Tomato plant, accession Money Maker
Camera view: vertical (180 deg); turntable rotation: 330 degrees
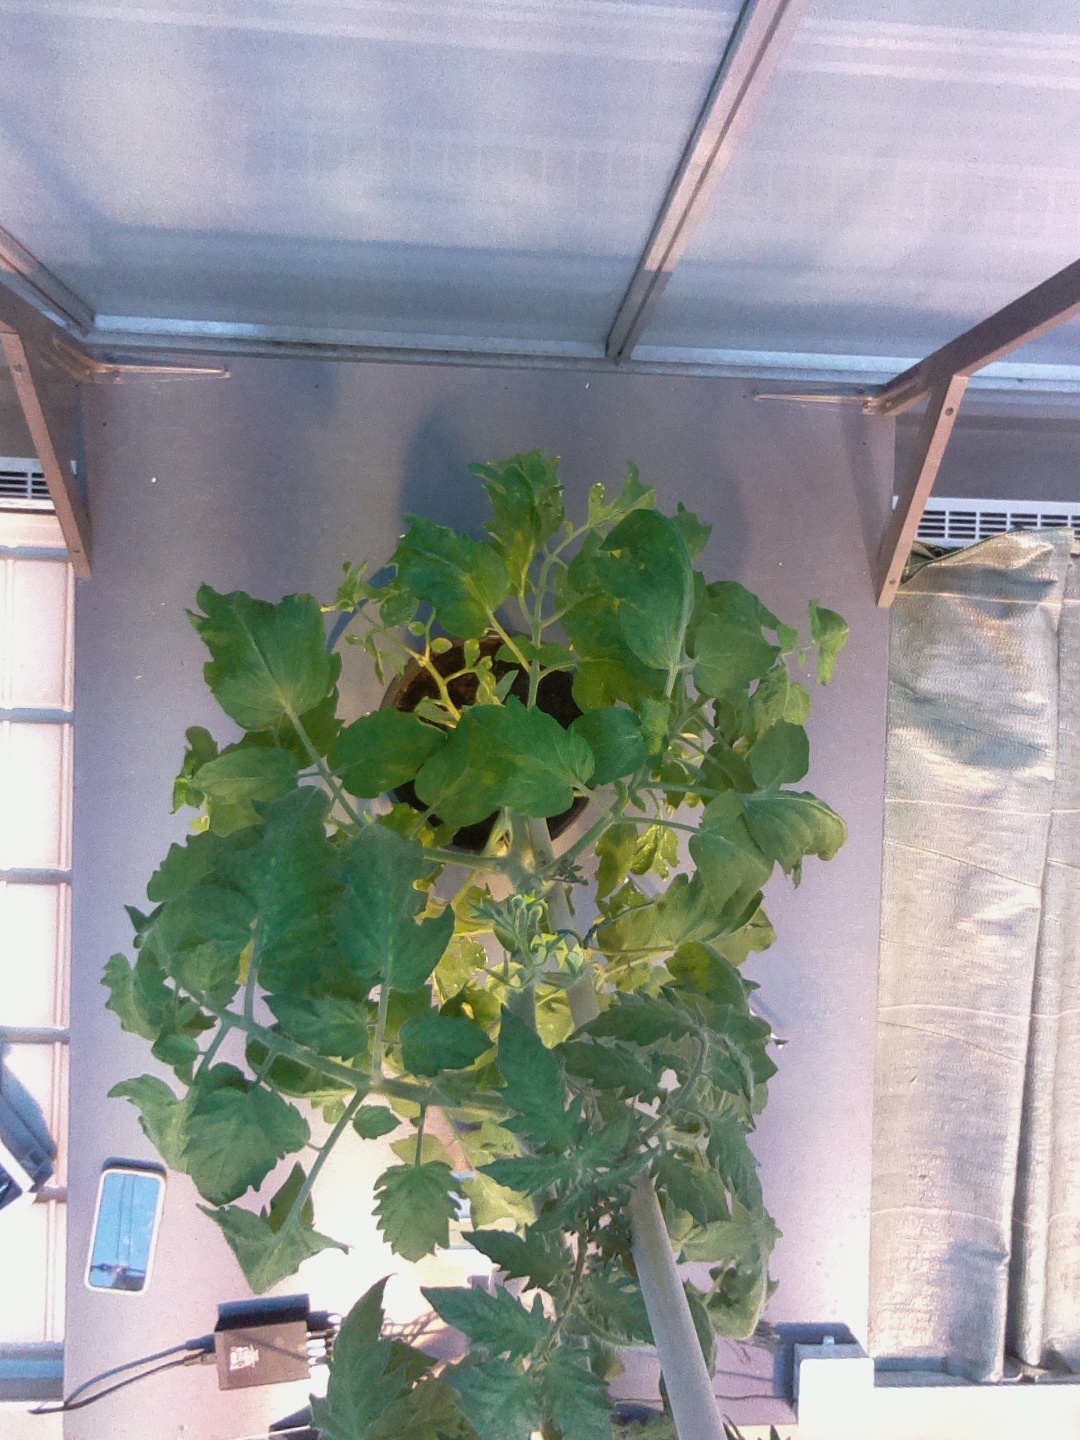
BBCH growth stage 65: Full flowering, 50%-60% of flowers open, first petals falling